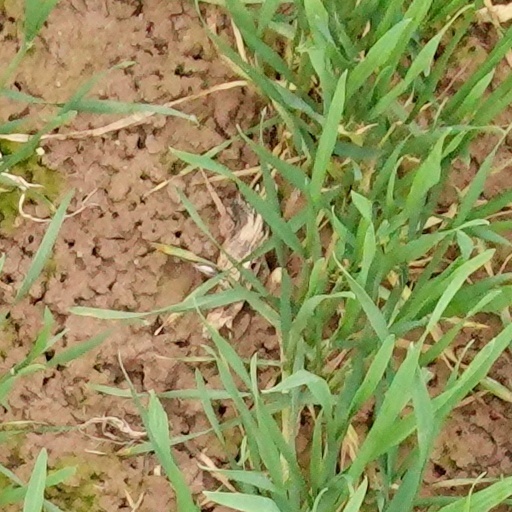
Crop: wheat